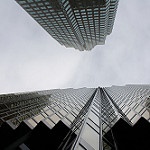
Label: non_damage_buildings_street